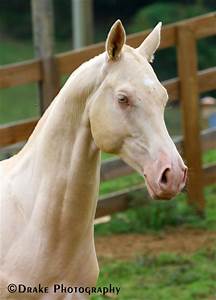
Label: cavallo